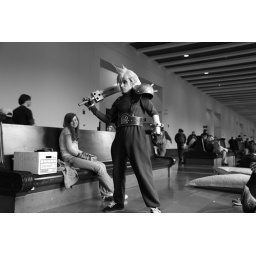
I took these series of shots in black in white and liked the motion of the cosplayer moving his sword.